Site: saxony
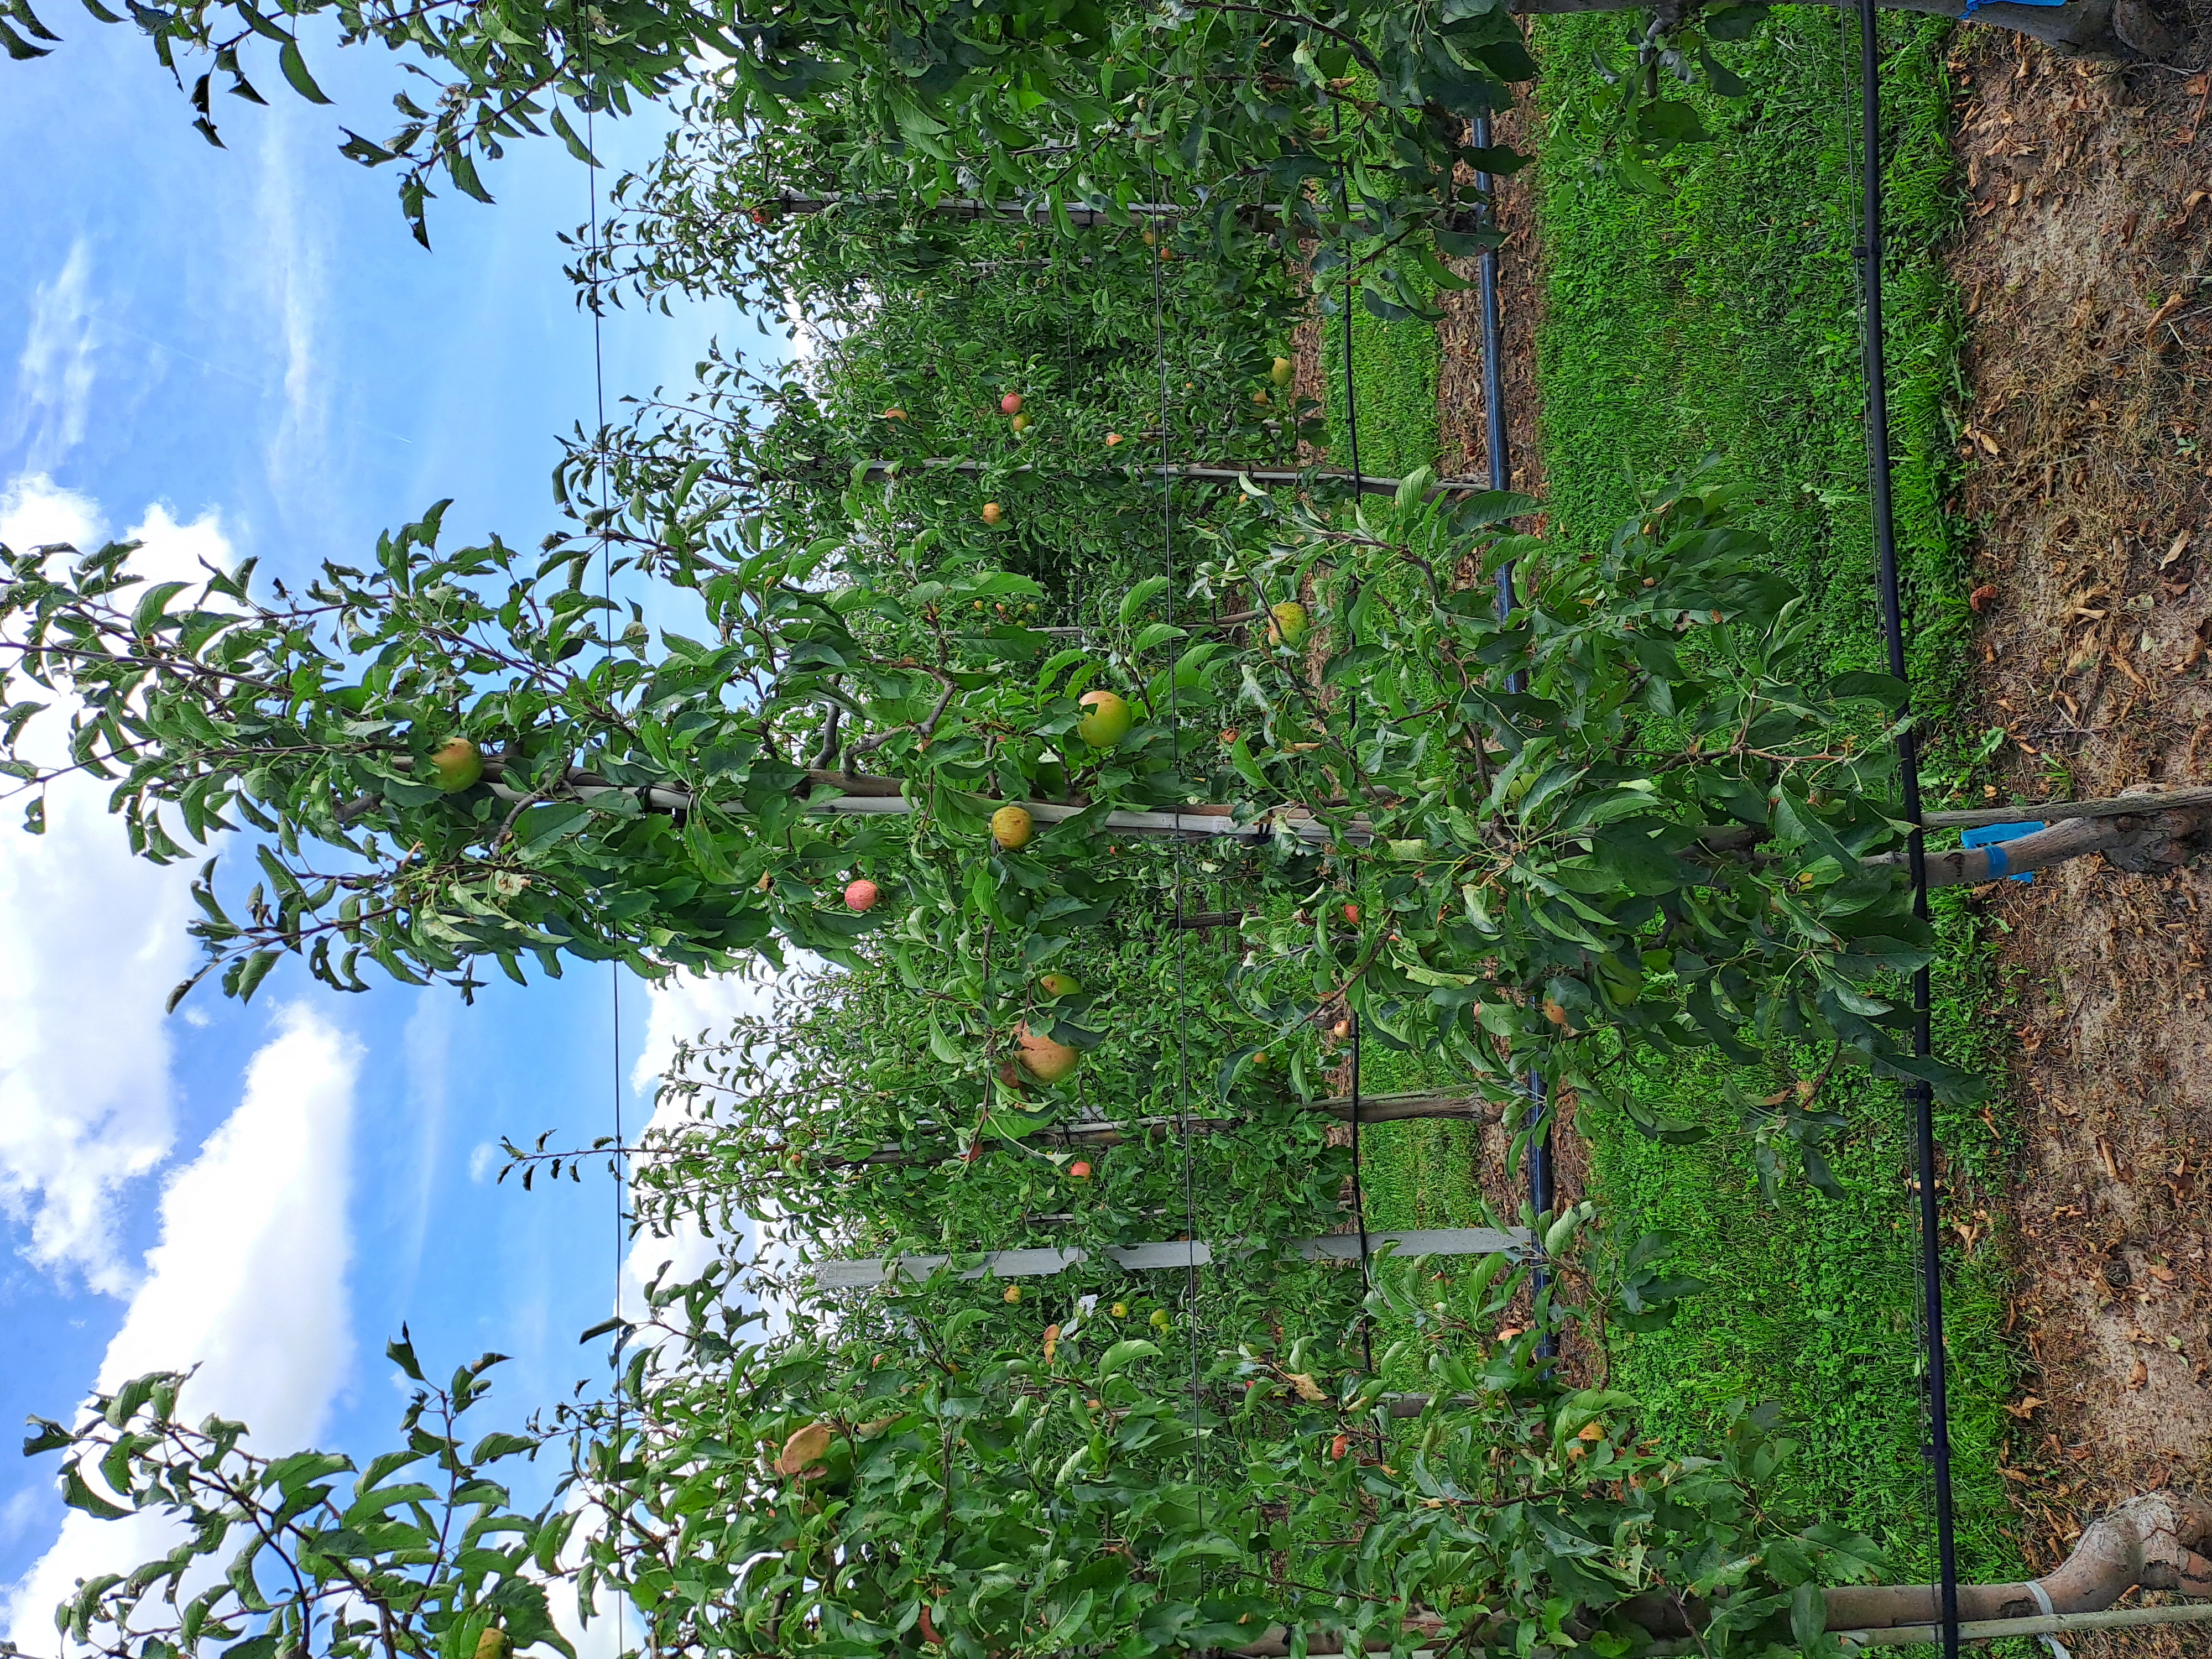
Growth stage (BBCH 85): Maturity of fruit and seed